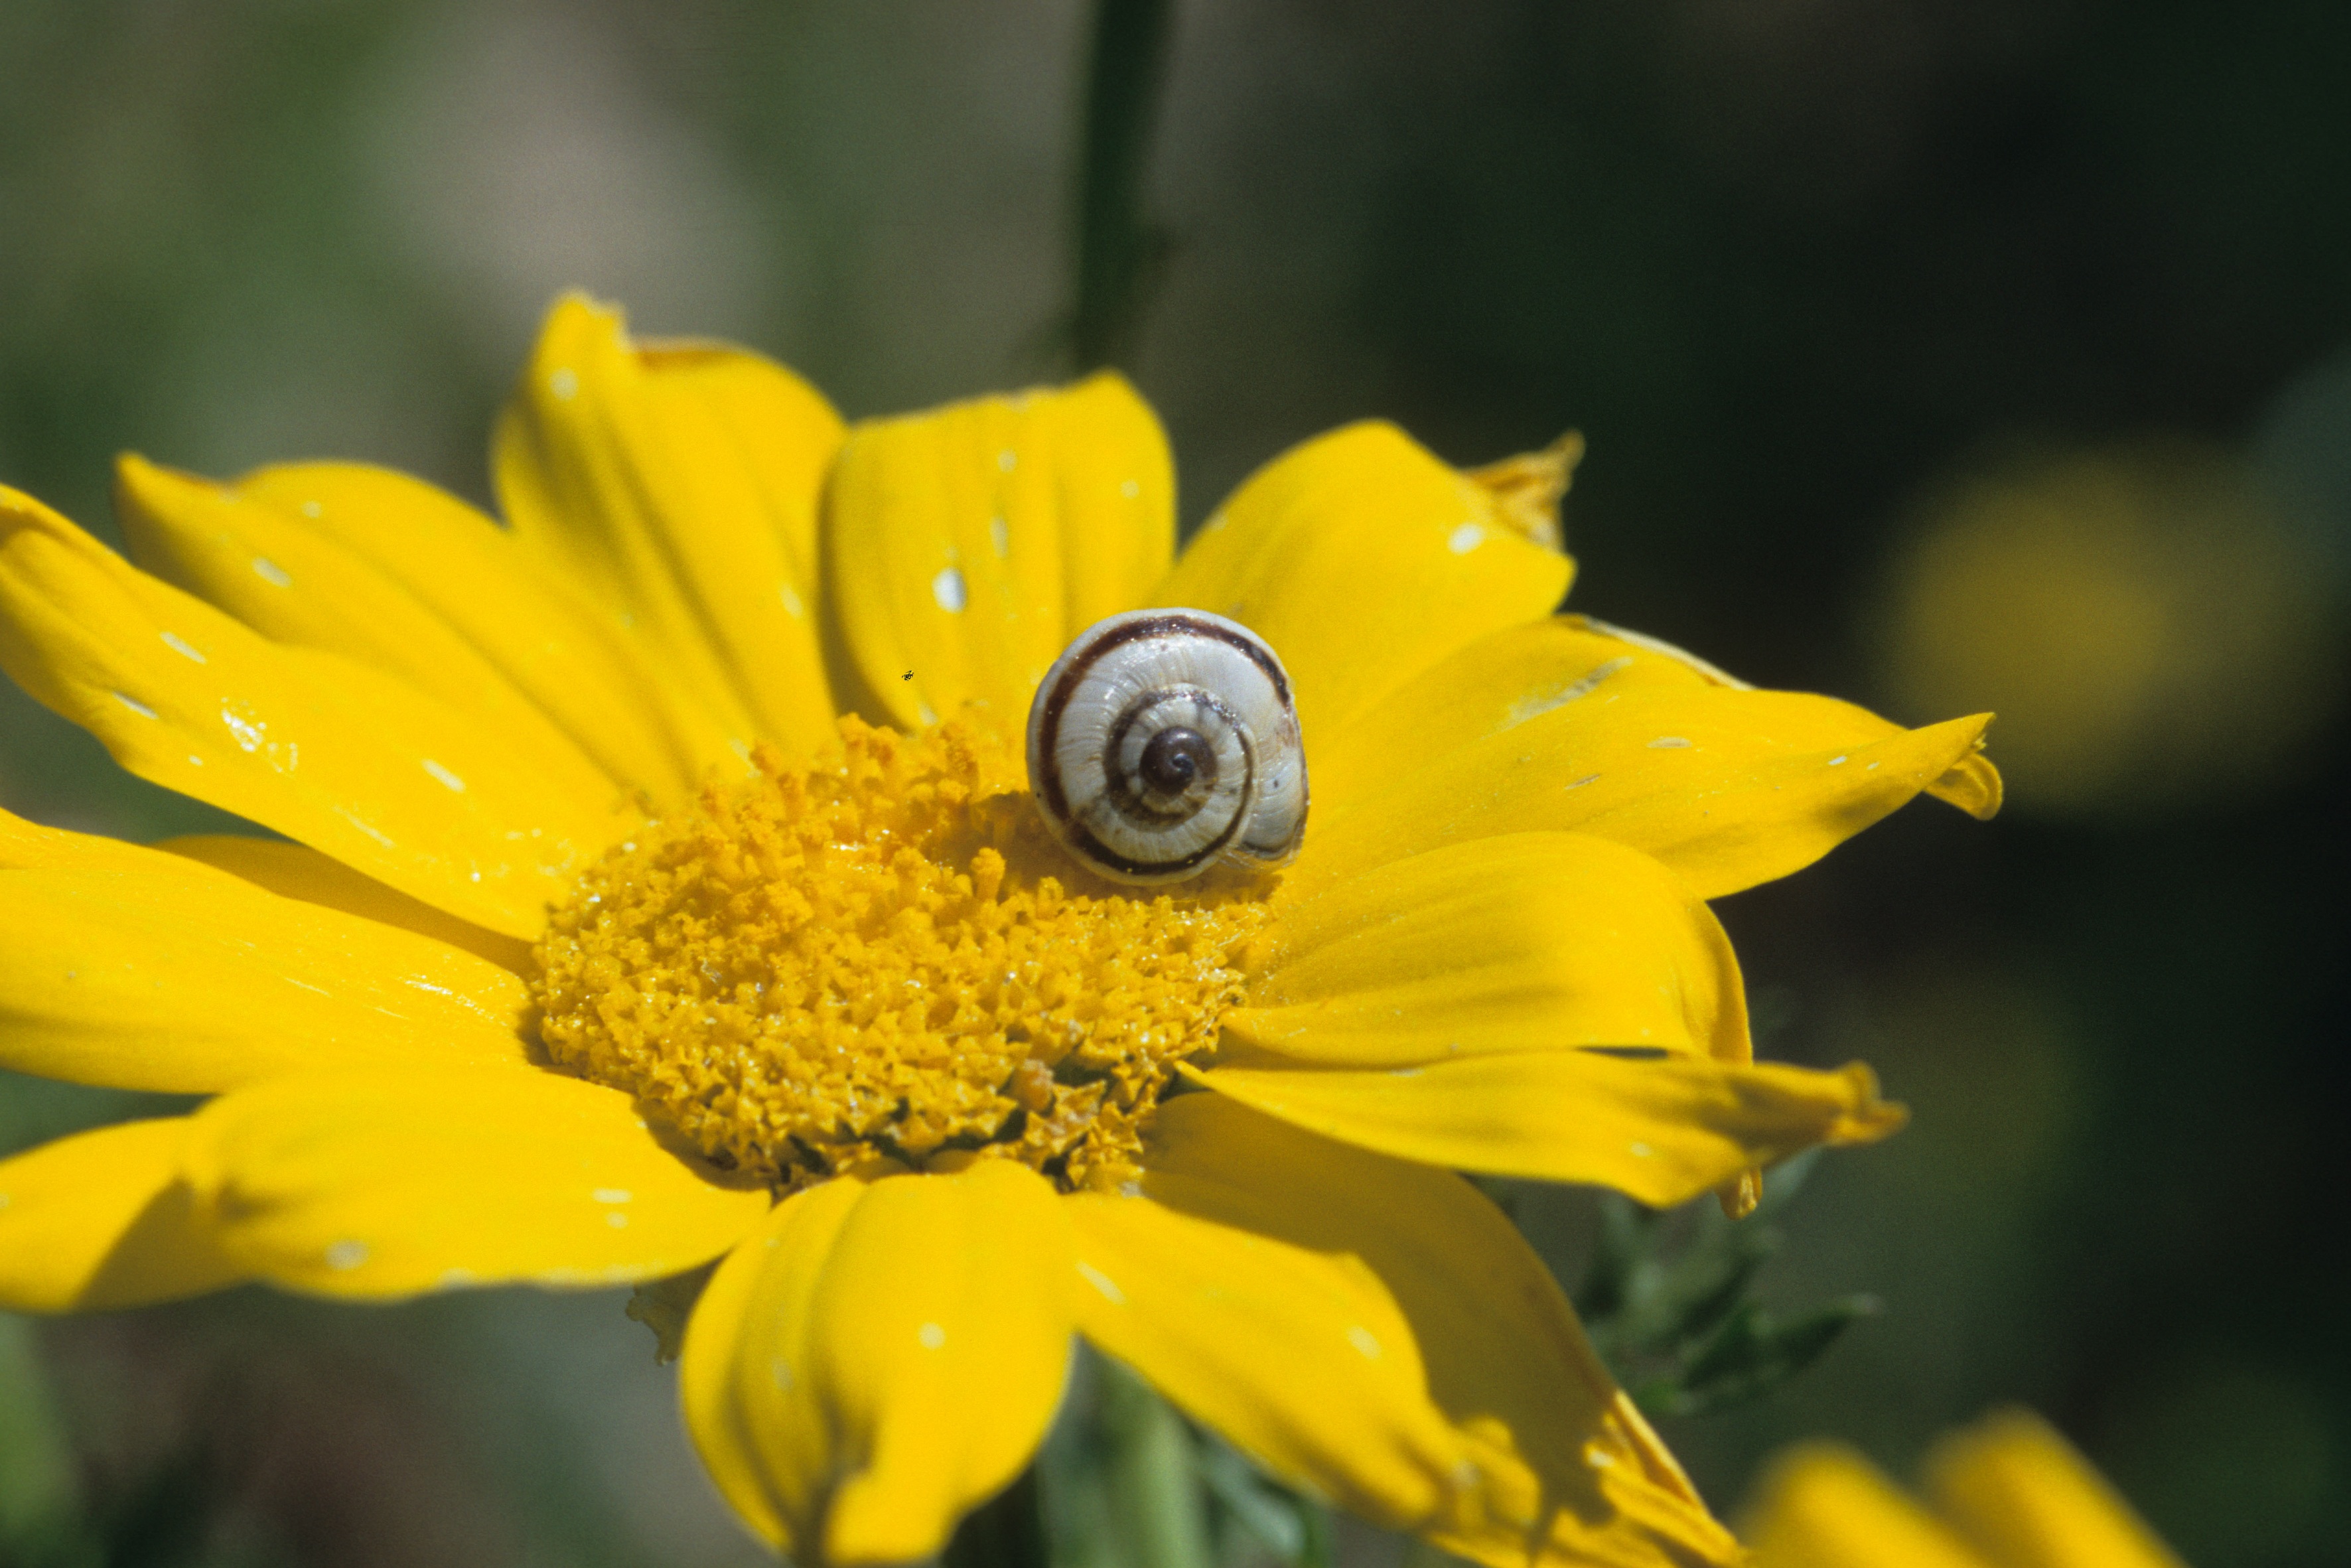
nature, plant, photography, flower, petal, pollen, insect, botany, yellow, flora, delicious, fauna, invertebrate, wildflower, close up, bee, nectar, macro photography, summer meadow, flowering plant, honey bee, daisy family, plant stem, land plant, membrane winged insect